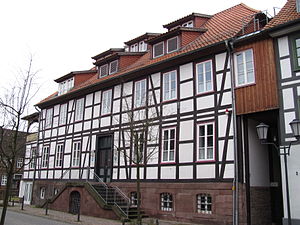
Dassel / Arkitektur
Det historiske rådhus i en af de talrige bindingsværkhuse.
Dassel er en by i Landkreis Northeim i den sydlige del af den tyske delstat Niedersachsen. Den ligger ca. 45 km nordvest for Göttingen. Dassel har næsten 11.000 indbyggere.